Women in the Americas

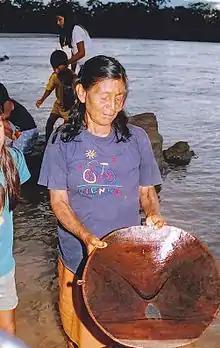
Woman mining gold in the Amazon river in Ecuador, 2014

Women hold 48.9% of the parliamentary seats in the Cuban National Assembly ranking sixth of 162 countries on issues of female participation in political life. Panama had a female president as their national leader, in the person of Mireya Moscoso, who was Panama's first female president, serving from 1999 to 2004.